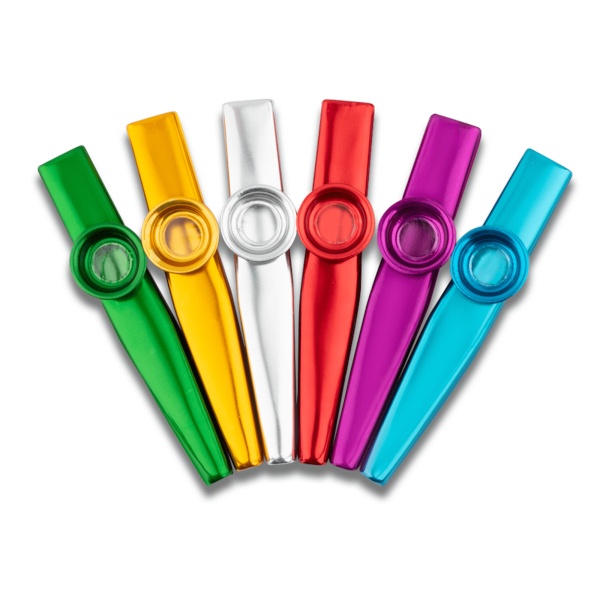
Smiley Metal Kazoo - Assorted Metallic Colours
Brand: Turramurra Music
Metal kazoo. Assorted colours. Price is for 1x Kazoo.
Category: Arts & Entertainment > Hobbies & Creative Arts > Musical Instruments > Woodwinds